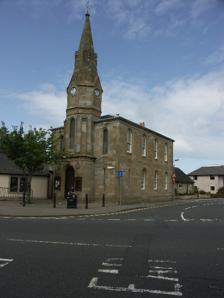
Building: Prestwick Burgh Hall
Country: United Kingdom
Year built: 1837
Municipal building in Prestwick, Scotland Prestwick Burgh Hall Prestwick Burgh Hall in 2004 before the steeple was dismantled Location Kirk Street, Prestwick Coordinates 55°30′08″N 4°36′38″W / 55.5021°N 4.6105°W / 55.5021; -4.6105 Built 1837 Architectural style(s) Gothic Revival style Listed Building – Category B Official name Old Burgh Chambers (now County Council District Office) Designated 14 April 1971 Reference no. LB40329 Shown in South Ayrshire Prestwick Burgh Hall , also known as Prestwick Freeman's Hall and Prestwick Freemen's Hall , is a municipal building in Kirk Street, Prestwick , Scotland. The structure, which served as the meeting place of Prestwick Burgh Council, is a Category B listed building . History The first municipal building in Prestwick was an early 18th century tolbooth . The tolbooth was used as the offices and meeting place of the chancellor and the two bailies who administered the town: they were elected annually by the 36 freemen of the burgh who owned 1,000 acres (400 ha) of land in and around the town. The current building was commissioned by the freemen of Prestwick for use as the local burgh school. It was designed in the Gothic Revival style , built in ashlar stone and was completed in 1837. The design involved a symmetrical main frontage with three bays facing onto the corner of The Cross and Kirk Street; the central bay, which projected forward, featured a porch with an arched doorway and an octagonal tower above. The tower was fenestrated with a lancet window on the first floor and featured a clock face in the stage above which was surmounted by a spire . There were lancet windows in the outer bays. The ground floor was initially used as a prison and the first floor was used by the burgh school which accommodated some 60 children. By the late 19th century the burgh council had assumed most of the functions of the freemen and the building had become the burgh hall. It continued in that use until the burgh council established the municipal buildings in Links Road in the late 1930s. The former burgh hall was then acquired by Ayrshire County Council and became their local district offices. After the steeple was found to be structurally unsound, it was removed in 2011: a firm of consultants advised that it should be rebuilt using new masonry and that the original stone should be used as template. Although residents lobbied for it to be restored South Ayrshire Council failed to attract support from the Heritage Lottery Fund , or any other charitable source, to carry out the necessary works. See also List of listed buildings in Prestwick, South Ayrshire References